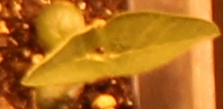
Label: Soybean